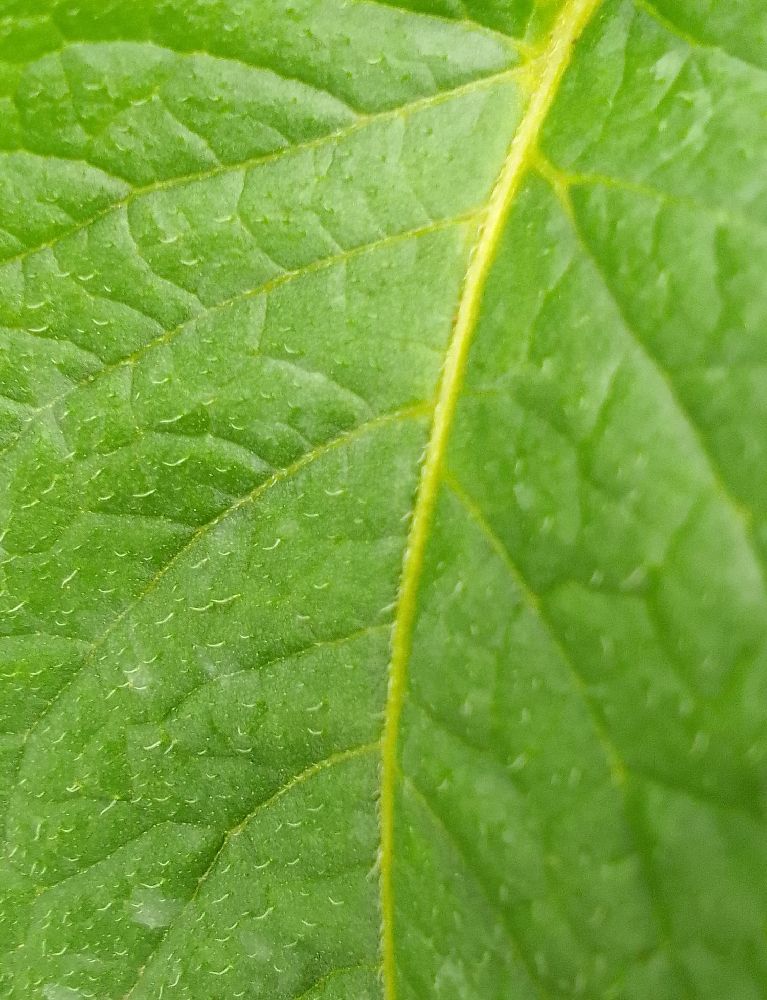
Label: Healthy